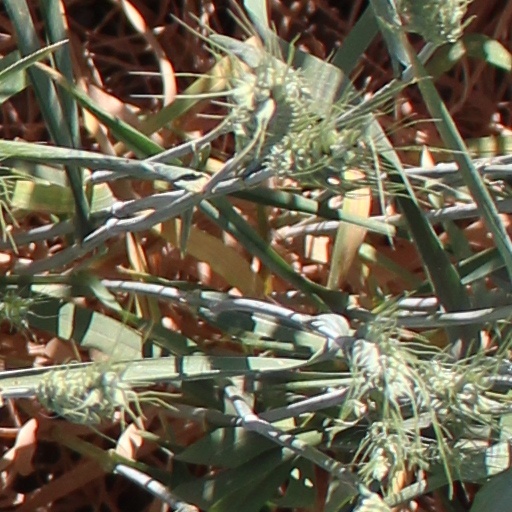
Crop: wheat